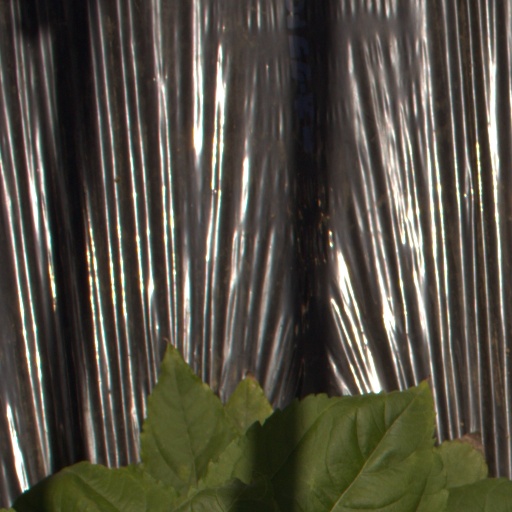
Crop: Jerusalem artichoke